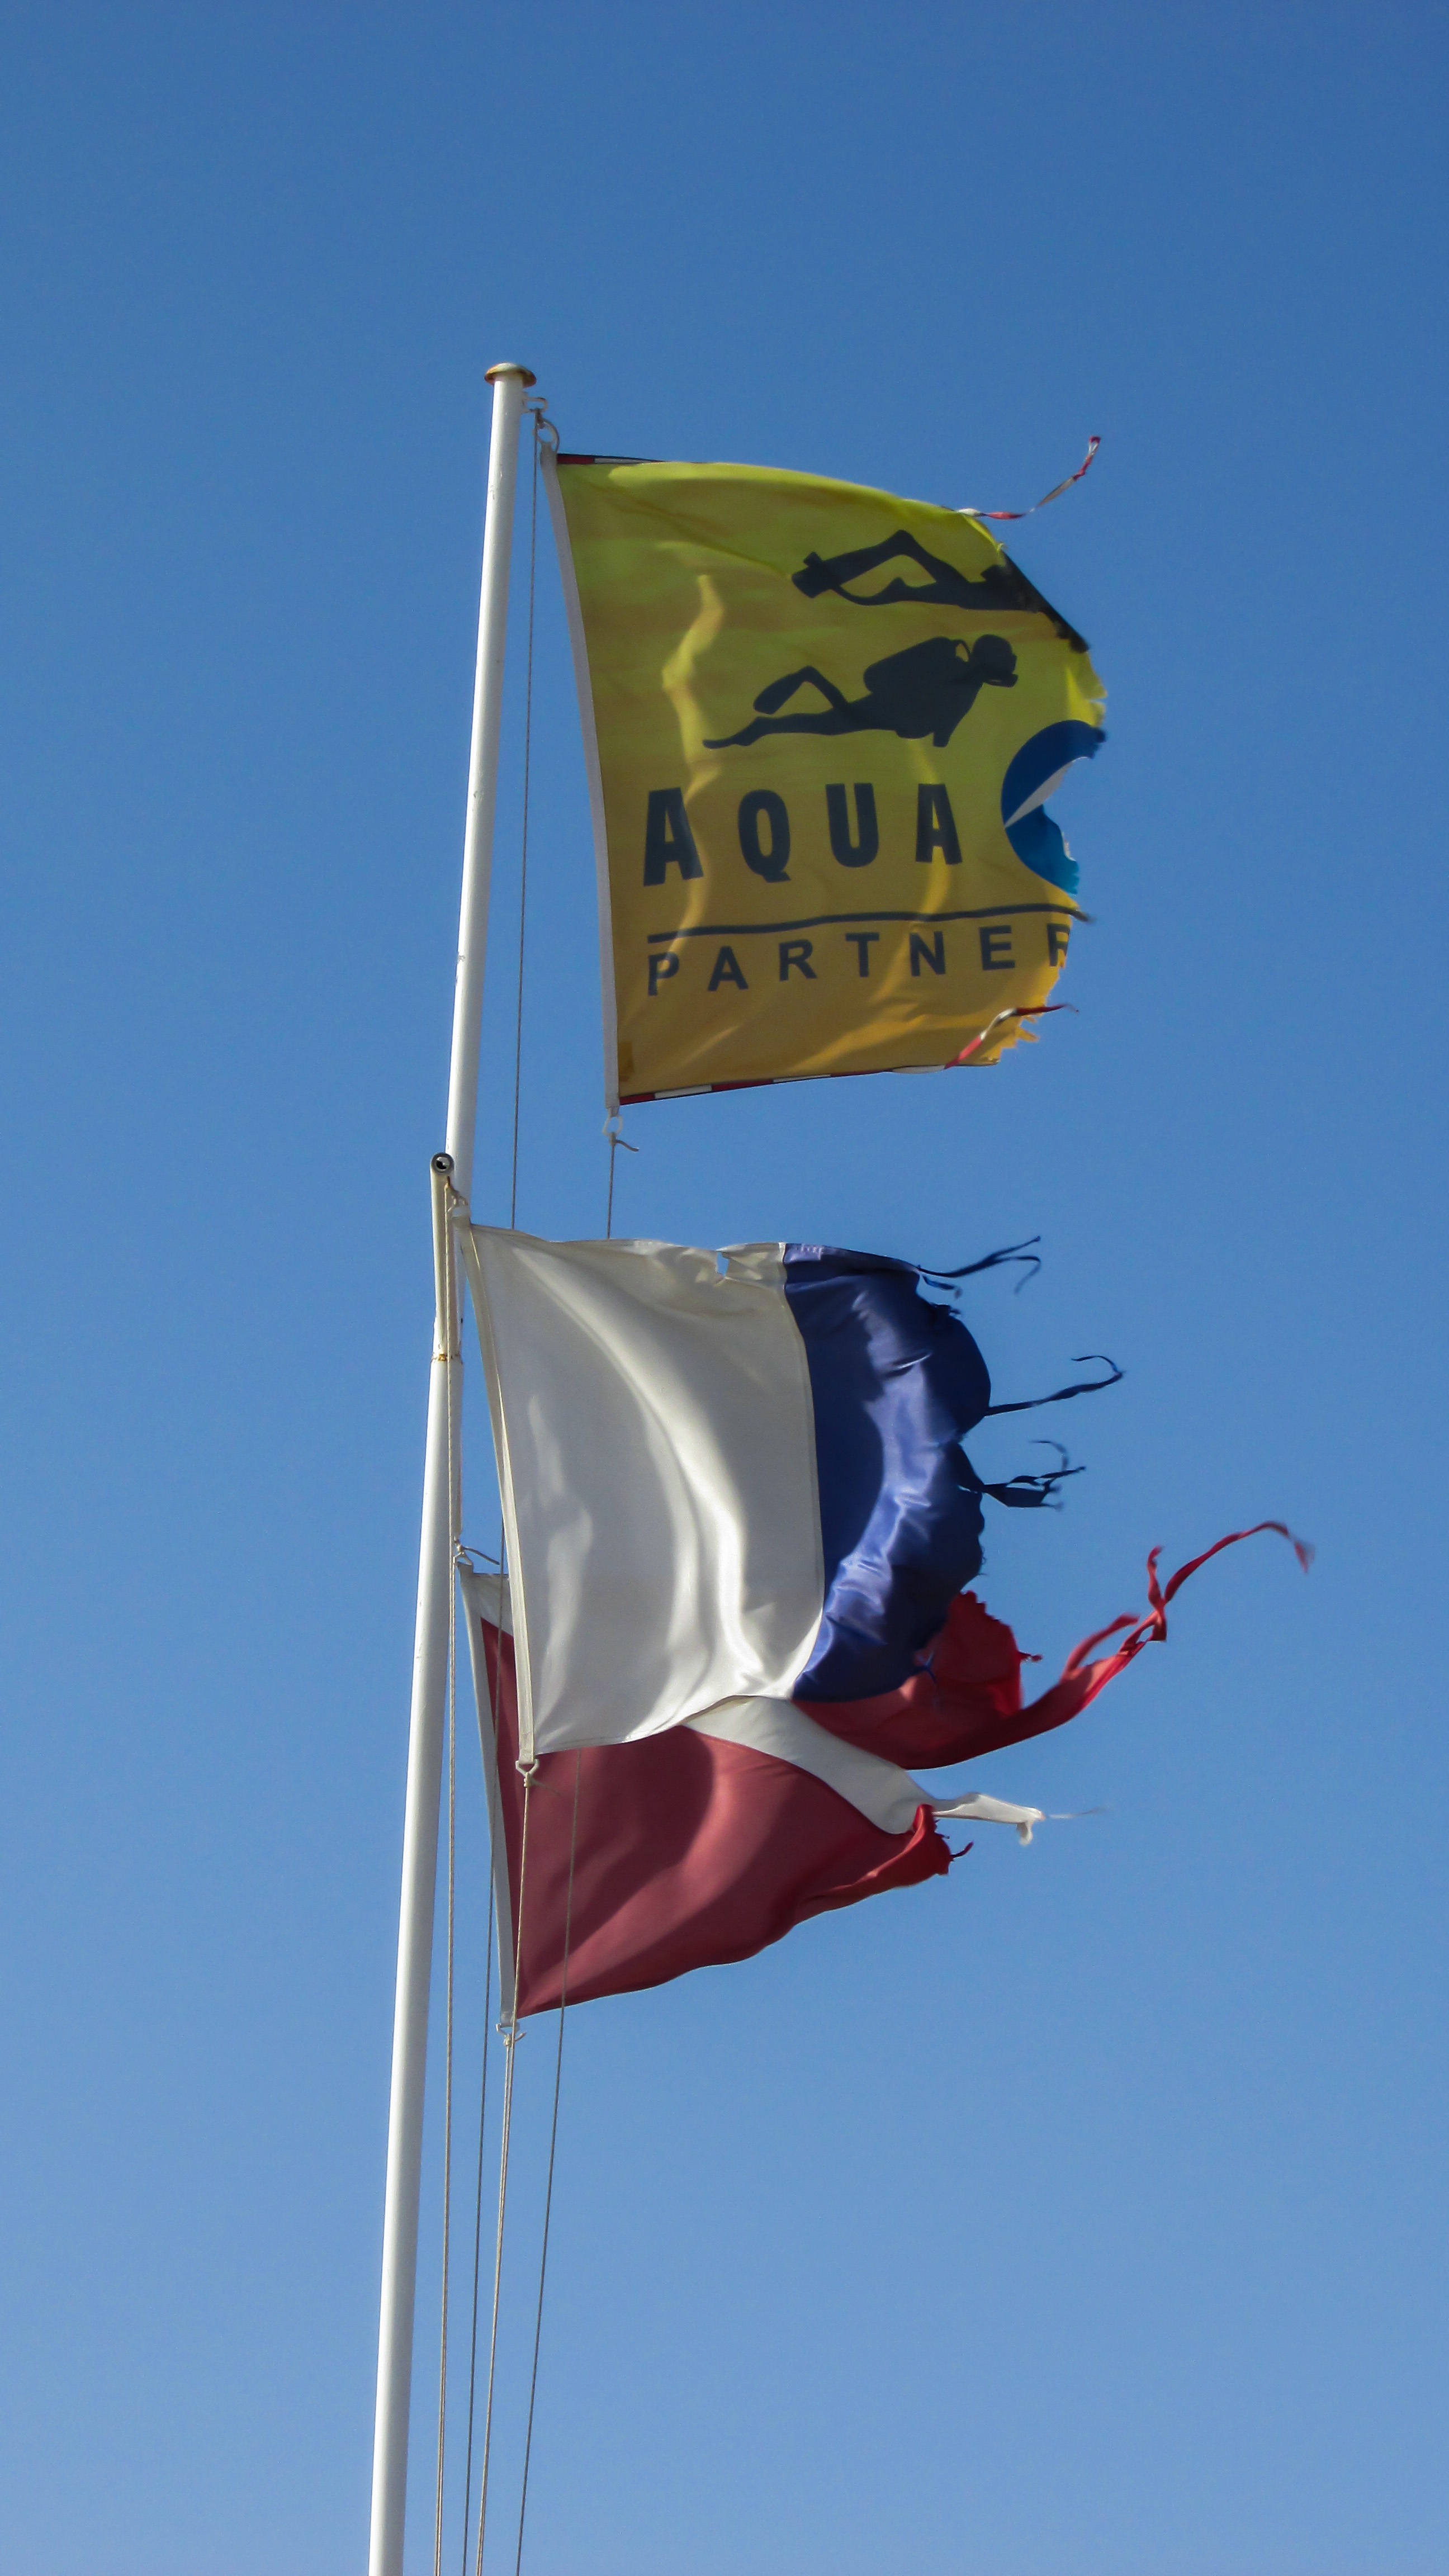
wind, mast, flag, blue, destroyed, flags, waving, flag of the united states, atmosphere of earth